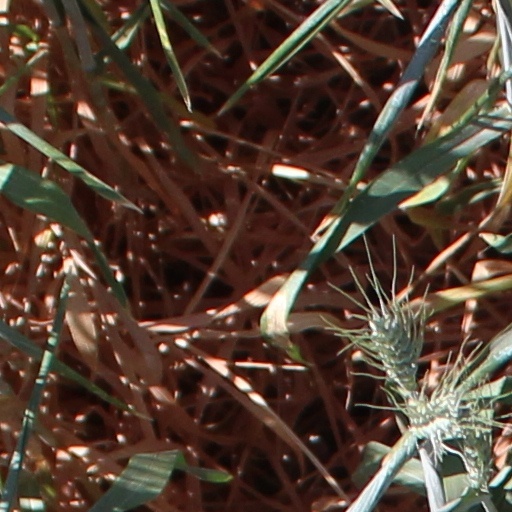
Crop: wheat